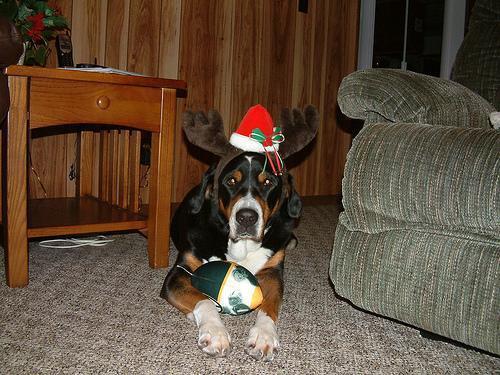
Greater_Swiss_Mountain_dog